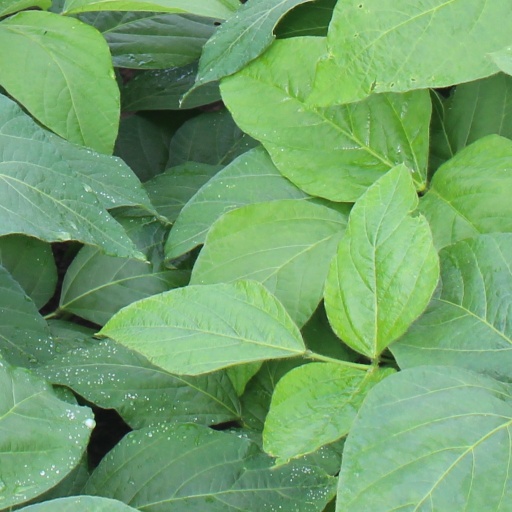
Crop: soybean